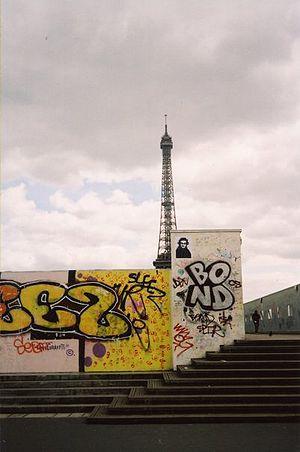
John Hamon est un artiste français spécialisé en art urbain, connu pour avoir posté son image sur des immeubles de Paris. Il décrit sa motivation comme suit : « C'est la promotion qui fait l'artiste ou le degré zéro de l'art ».